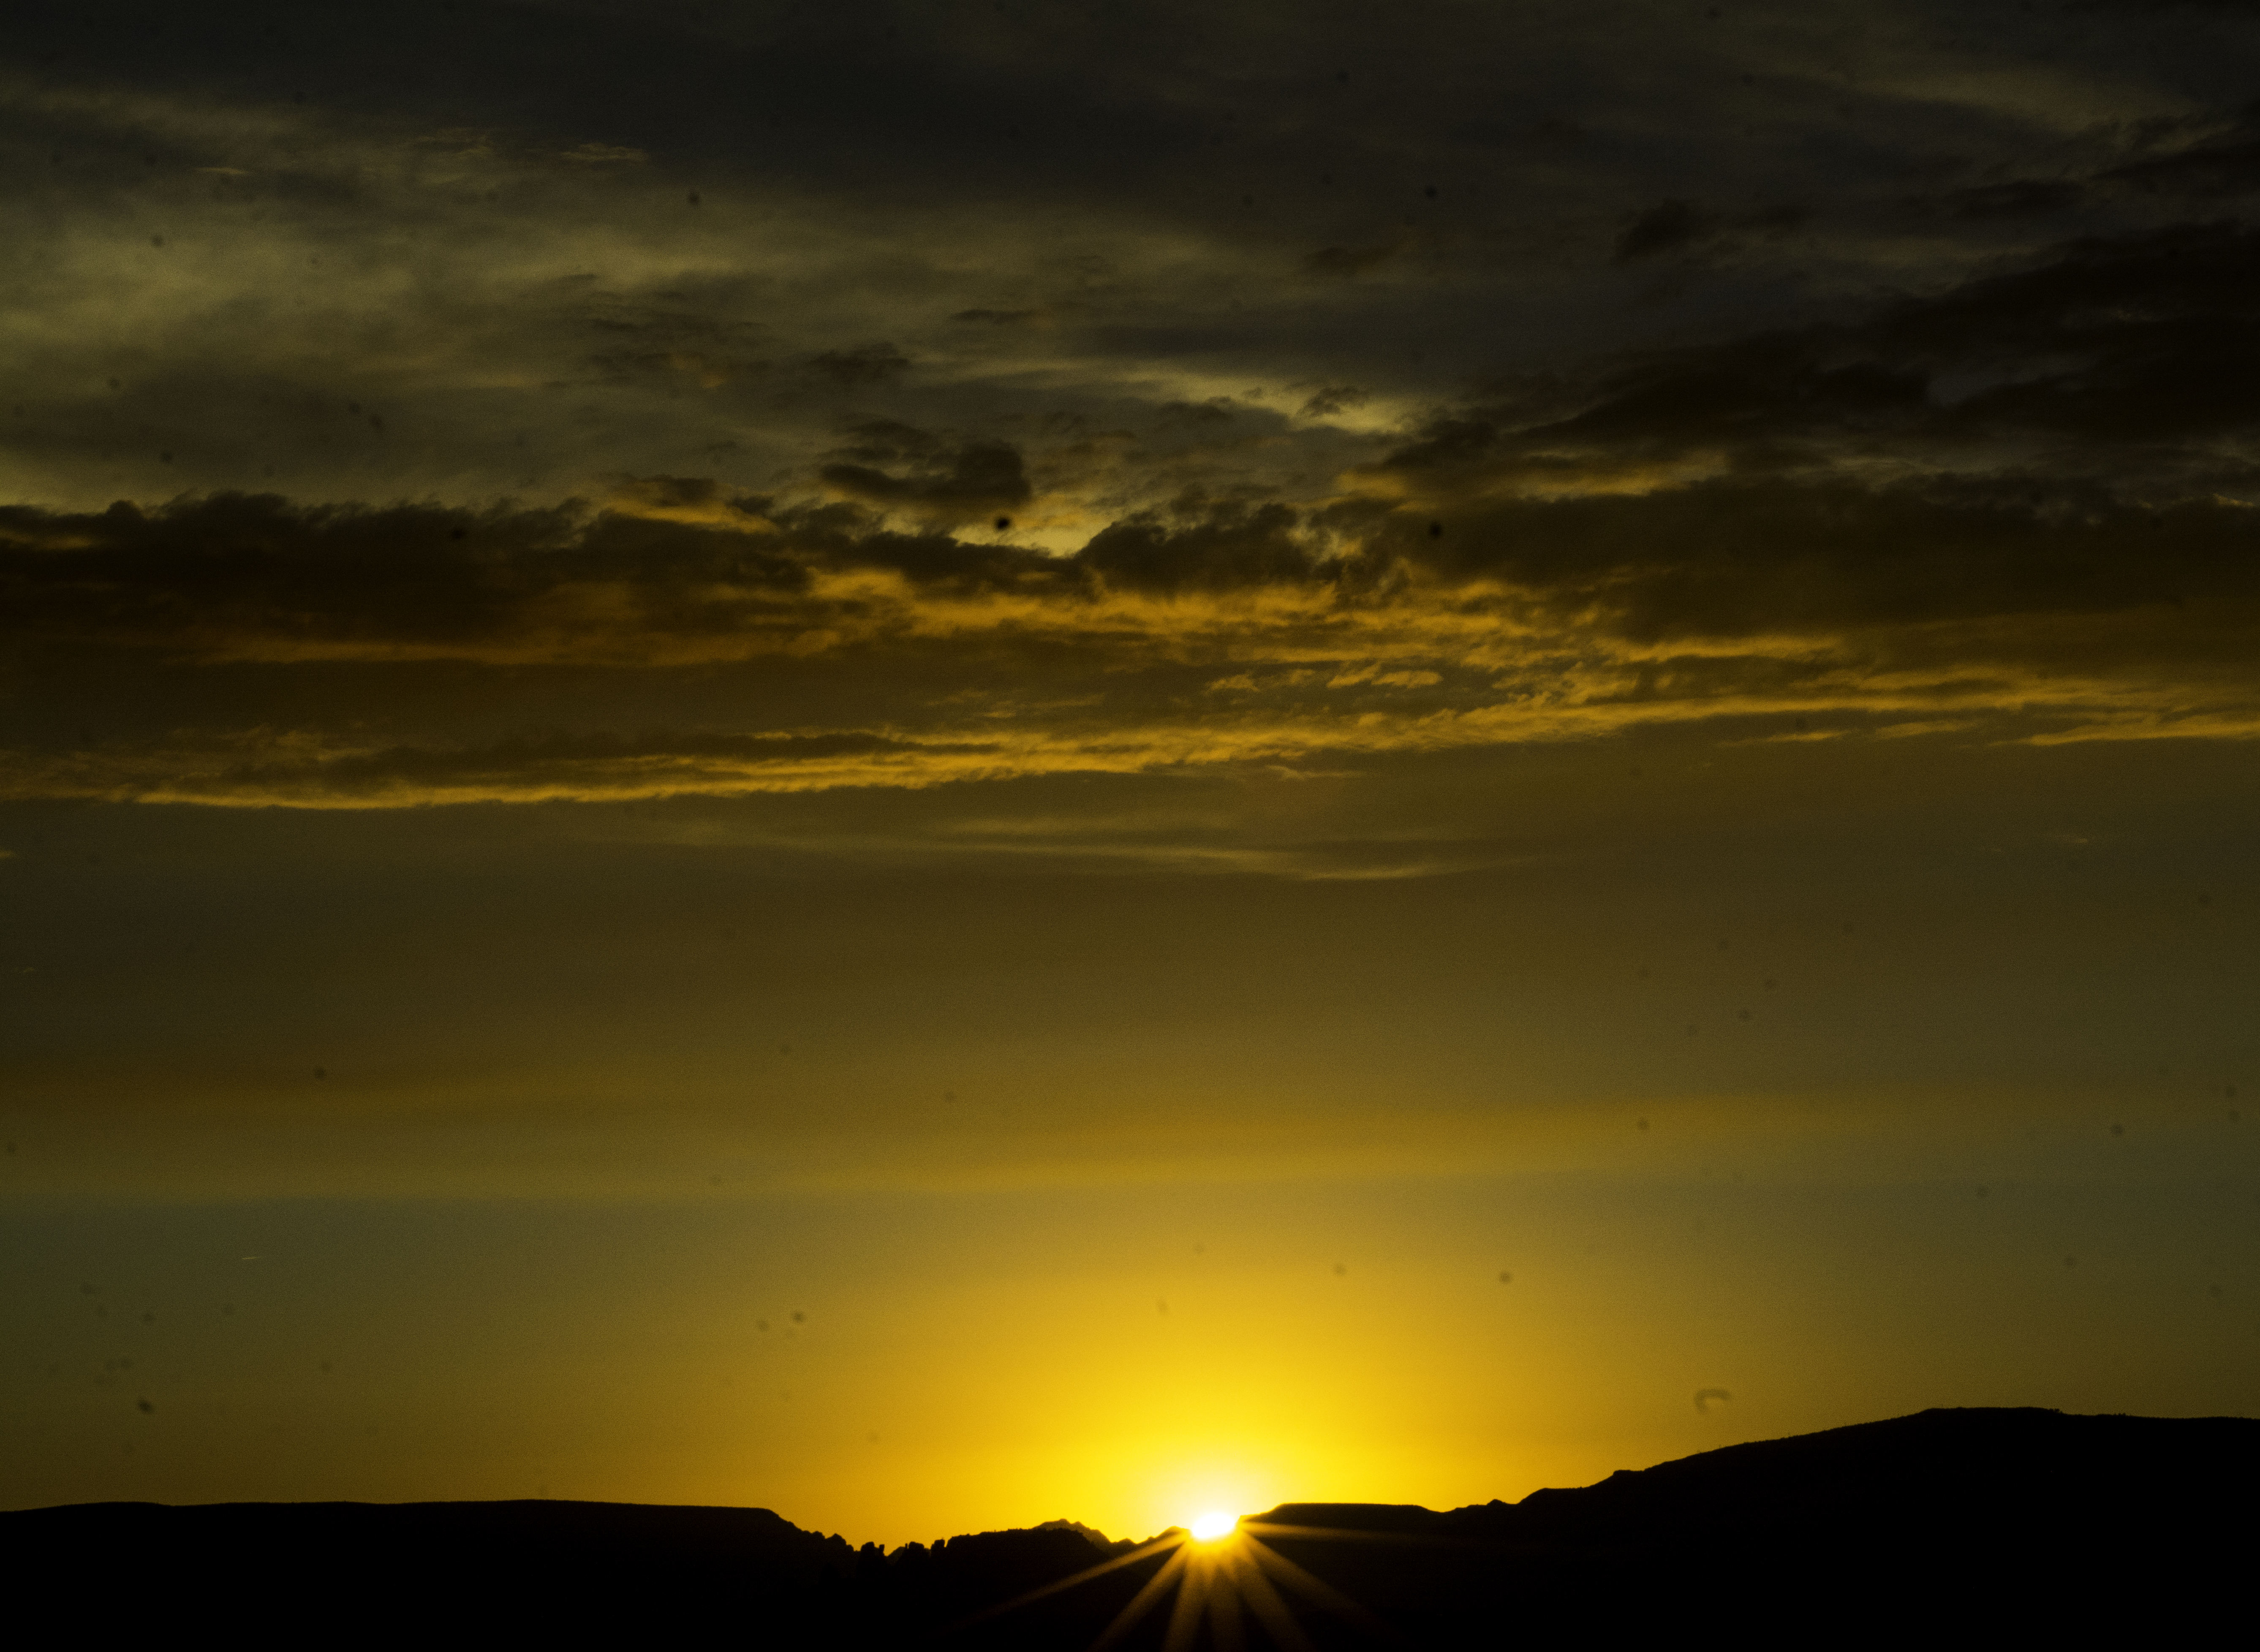
sea, horizon, cloud, sky, sun, sunrise, sunset, sunlight, morning, dawn, atmosphere, dusk, evening, palmtrees, wigwam, palmsprings, wigwammotel, sedona, afterglow, red sky at morning